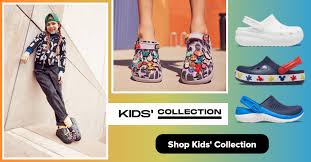
Label: Clog